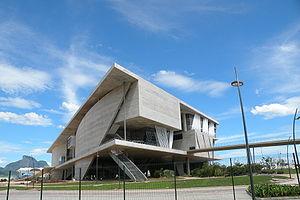
Barra da Tijuca est un quartier de la zone ouest de la ville de Rio de Janeiro au Brésil.